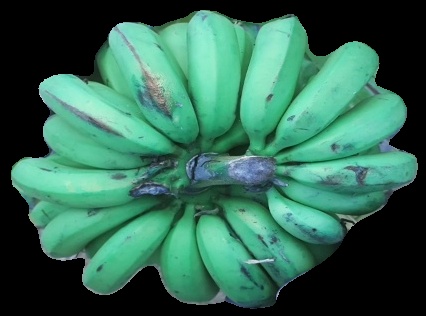
Variety: pachbale
Grade: grade2